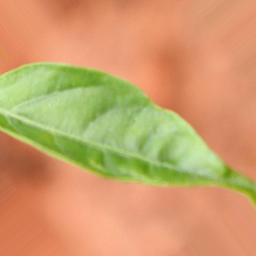
Label: healthy